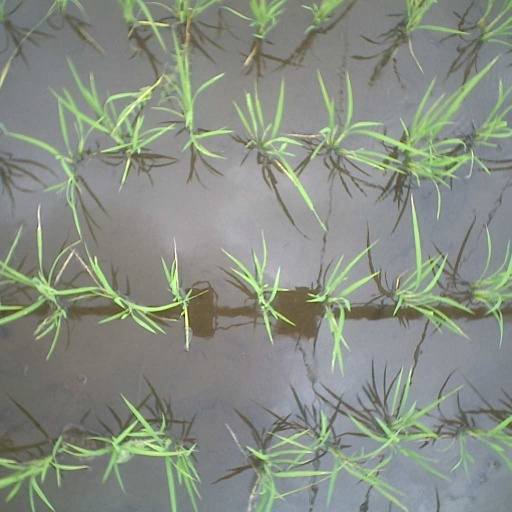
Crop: rice